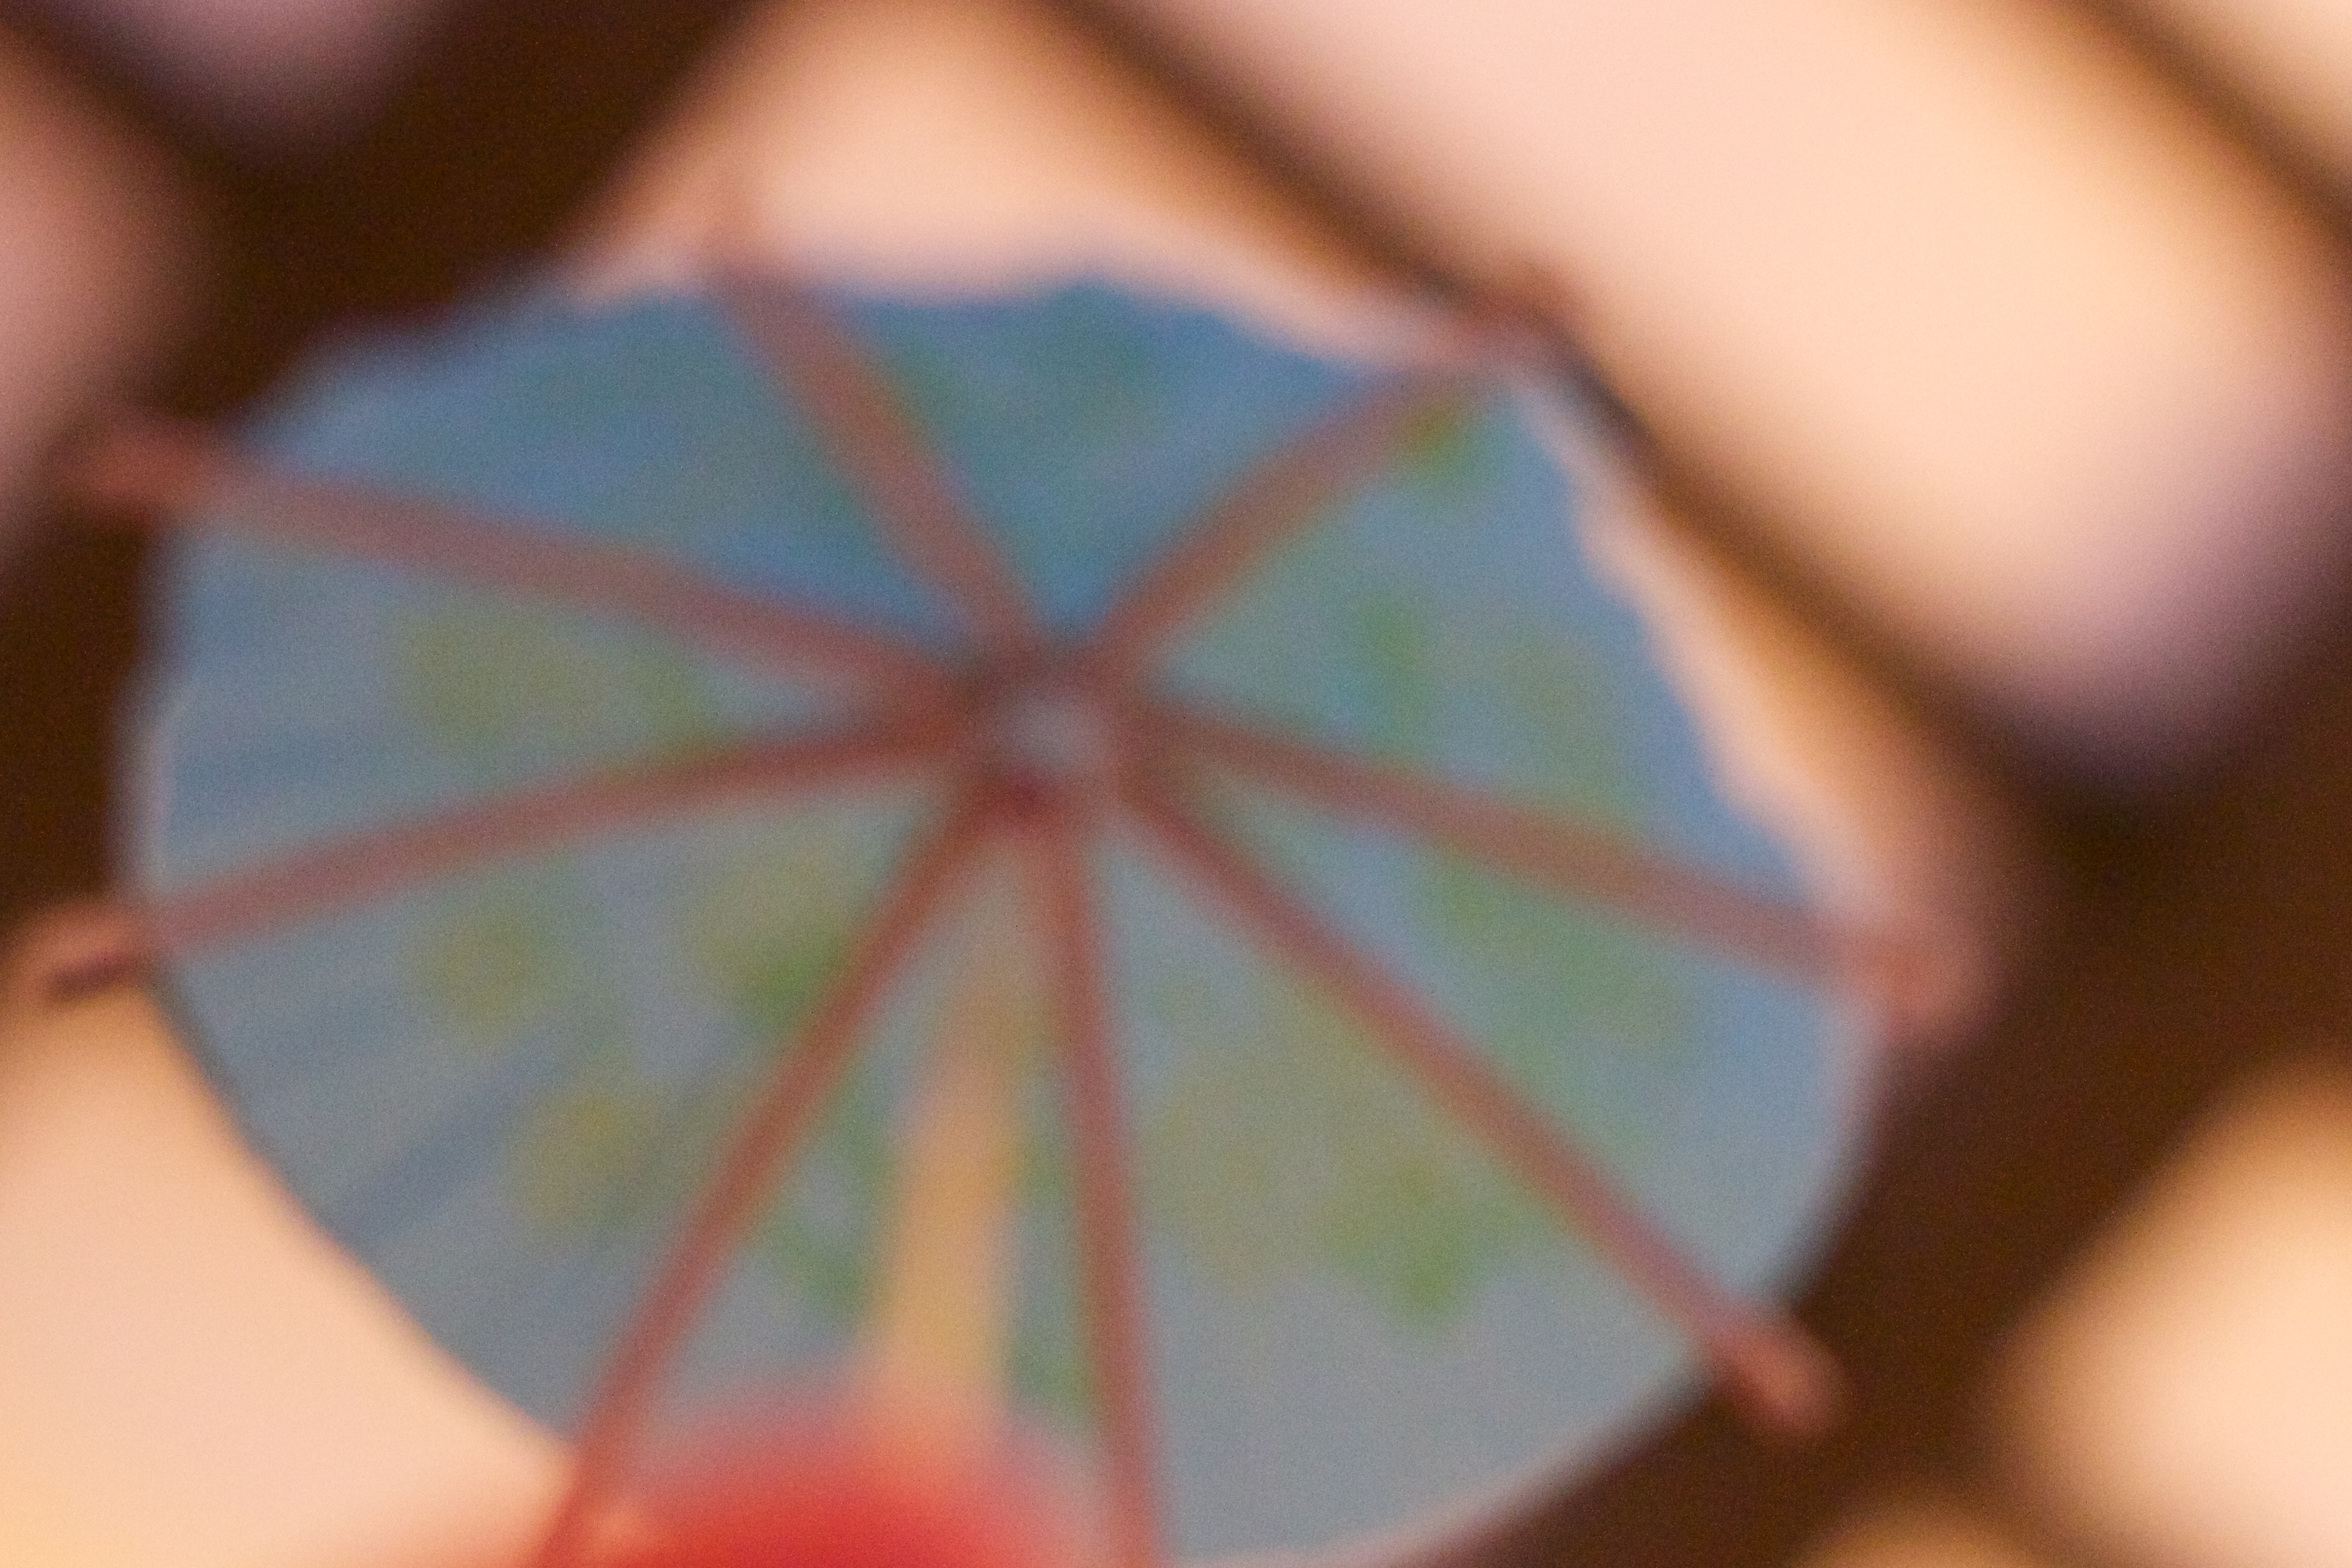
hand, flower, petal, pattern, food, color, pink, circle, close up, human body, cool image, eye, organ, shape